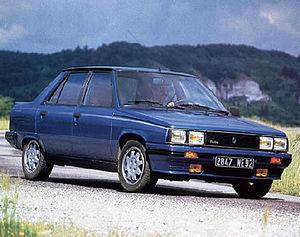
Le groupe Renault [ʁəno] est un constructeur automobile français. Il est lié aux constructeurs japonais Nissan depuis 1999 et Mitsubishi depuis 2017, à travers l'alliance Renault-Nissan-Mitsubishi qui est, au premier semestre 2017, le premier constructeur automobile mondial. Le groupe Renault possède des usines et filiales à travers le monde entier. Fondée par les frères Louis, Marcel et Fernand Renault en 1899, l'entreprise joue, lors de la Première Guerre mondiale, un rôle essentiel. Elle se distingue ensuite rapidement par ses innovations, en profitant de l'engouement pour la voiture des « années folles » et produit alors des véhicules « haut de gamme ».
Les Renault 9 Turbo et Renault 11 Turbo sont les modèles sportifs de la gamme R9/R11, commercialisée par Renault à partir de mars 1984 pour la R11 Turbo et juillet 1985 pour la R9 Turbo pour répondre à la concurrence de l'époque sur ce segment : Golf GTi, Escort XR3i, Alfa Sud TI, et la Peugeot 205 GTi. Elles sont animées par le mythique « moteur Cléon-Fonte » greffé d'un turbo Garrett.
Renault Sport est la branche sportive de la marque automobile française Renault. Elle a été fondée en 1976 sous la direction de Gérard Larrousse. Renault-Sport est créé à la suite de la fusion des activités sportives d'Alpine et de Gordini, ces deux branches appartenant à Renault. L'activité a été localisée au départ à Boulogne-Billancourt, Dieppe et Viry-Châtillon.
Créée en 1898, l'entreprise Renault est un constructeur automobile français dont l'histoire est indissociable de celle de la France du XXᵉ siècle, de la Seconde industrialisation et de la fabrication en grandes séries. L'entreprise participe aux deux conflits mondiaux, subit la crise des années 1930, connait une nationalisation en 1945 pour avoir collaboré avec l'occupant allemand, puis une privatisation dans les années 1990. Elle est également le théâtre de mouvements sociaux marquants : grèves du chronométrage en 1912-1913, occupations d'usines durant le Front populaire en 1936, mouvements sociaux de 1968, etc. Elle est également marquée par des avancées sociales majeures.